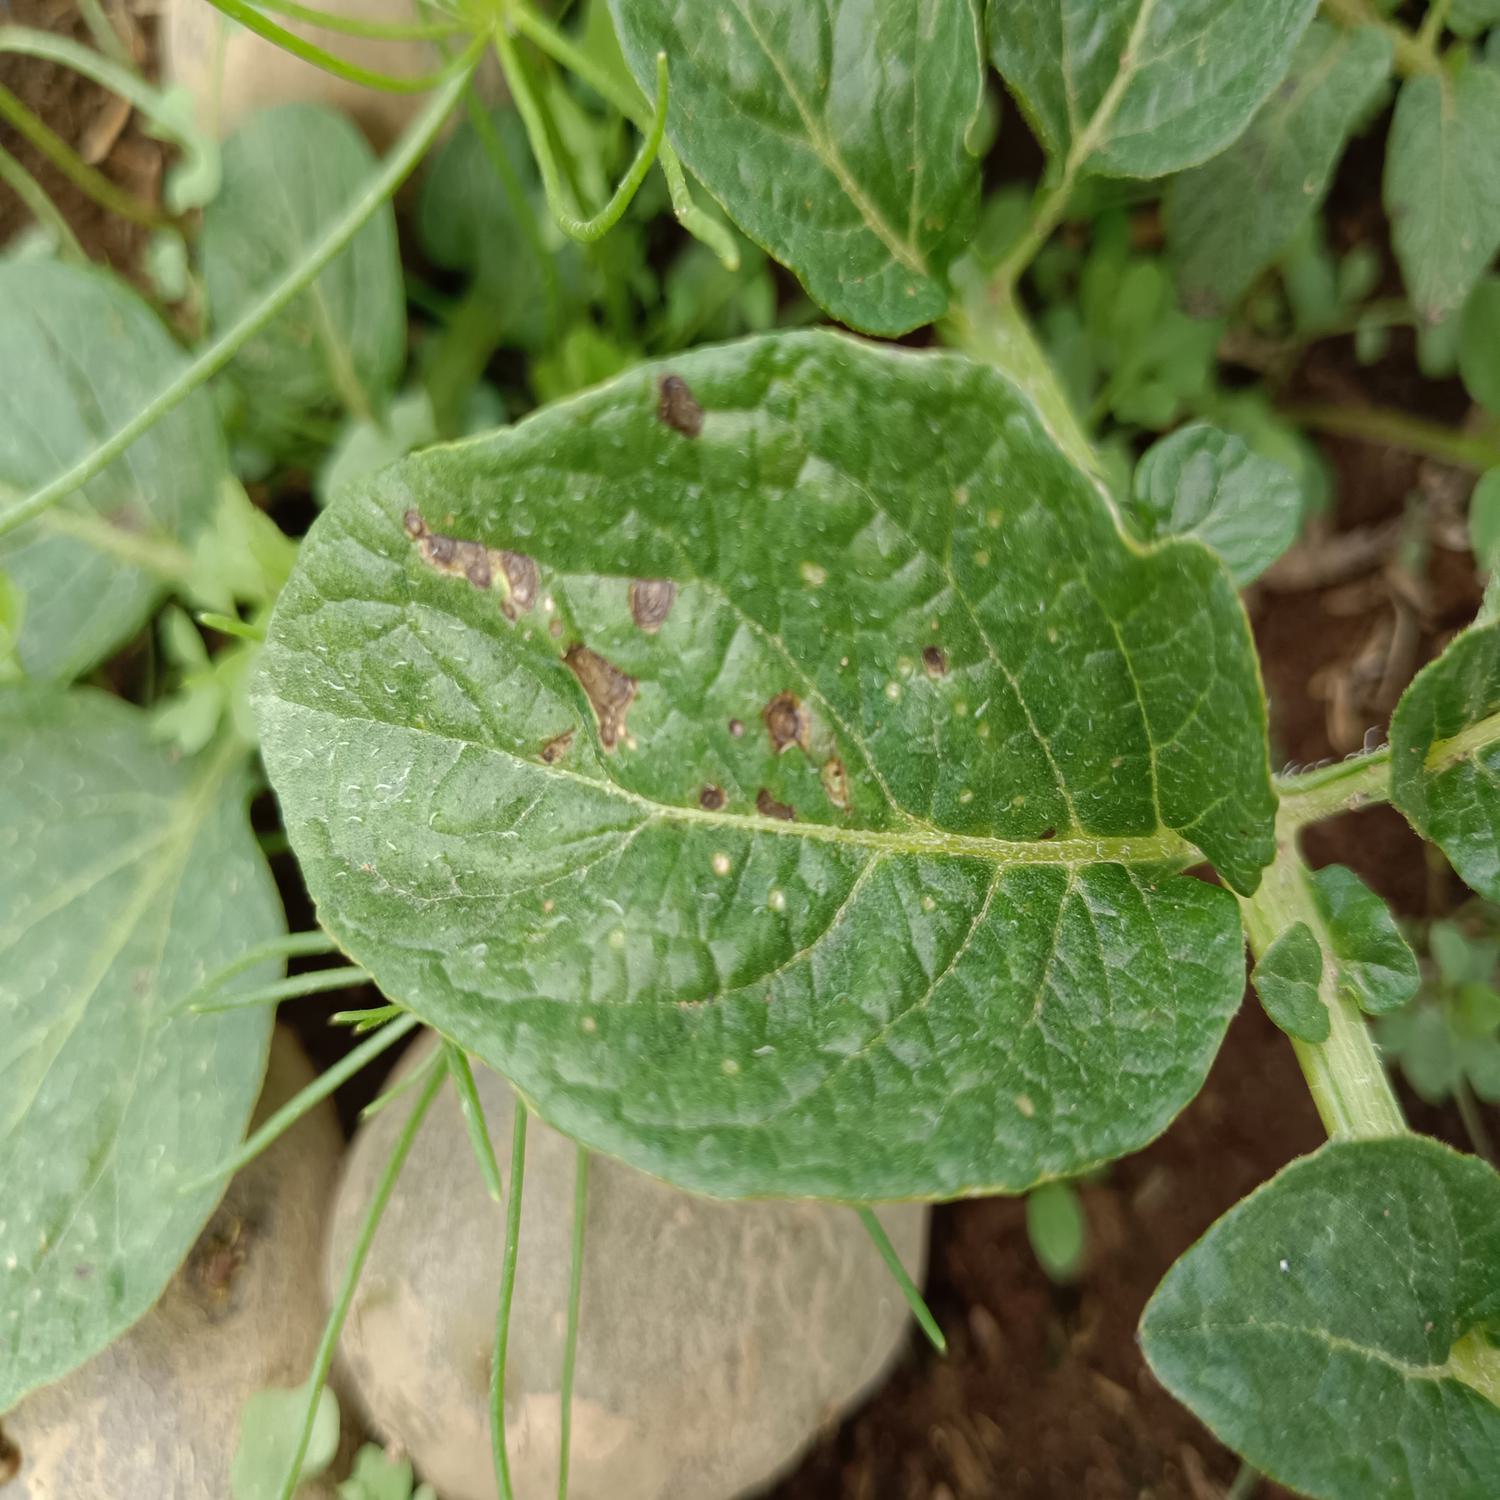
Label: Fungi